Culture Summit Abu Dhabi

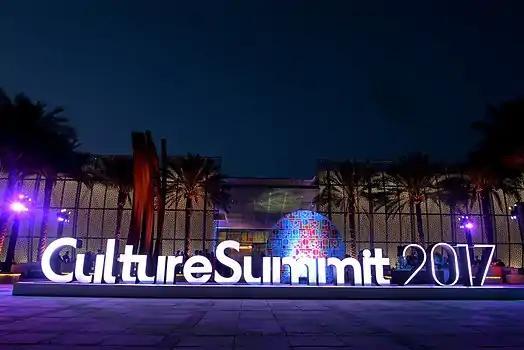
CultureSummit 2017 in Abu Dhabi, UAE.

Culture Summit Abu Dhabi is a summit that convenes leaders from the worlds of the arts, media, public policy, and technology.